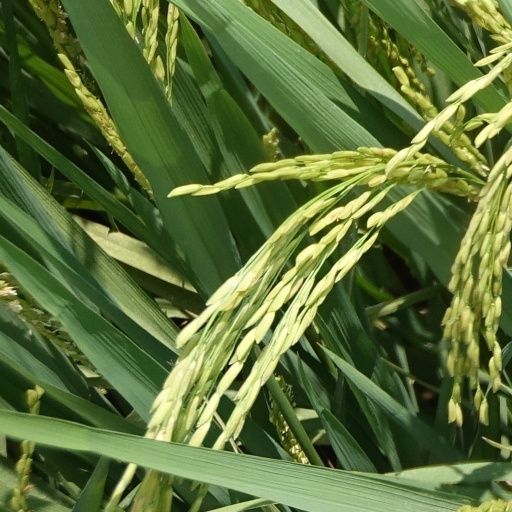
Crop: rice